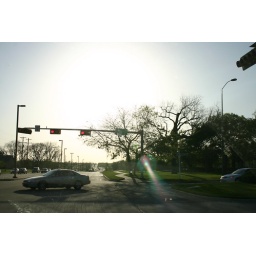
Notice the street sign to our neighborhood - folded in half by the storm